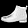
Label: Ankle boot